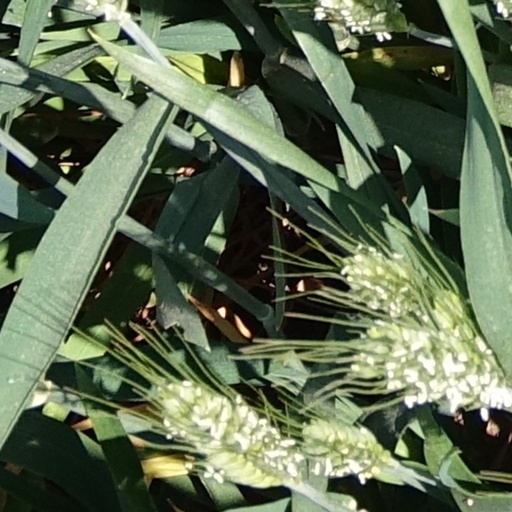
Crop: wheat